Marius Joubert

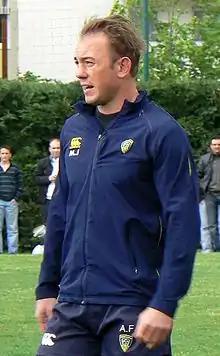
Joubert during a practice session

Marius Charl Joubert (born 10 July 1979 in Paarl, Western Cape) is a South African rugby union player who played as a centre for Stormers in Super Rugby. He has previously played for the Boland Cavaliers, Free State Cheetahs, ASM Clermont Auvergne and Western Province in the Currie Cup and the Stormers and the Cheetahs in Super Rugby. Joubert was educated at Paarl Gimnasium, alongside current Springboks and former Western Province and Stormers teammates De Wet Barry and Jean de Villiers. A few years later, the same school produced another current Springbok star in Schalk Burger.